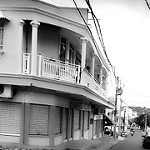
Label: B & W